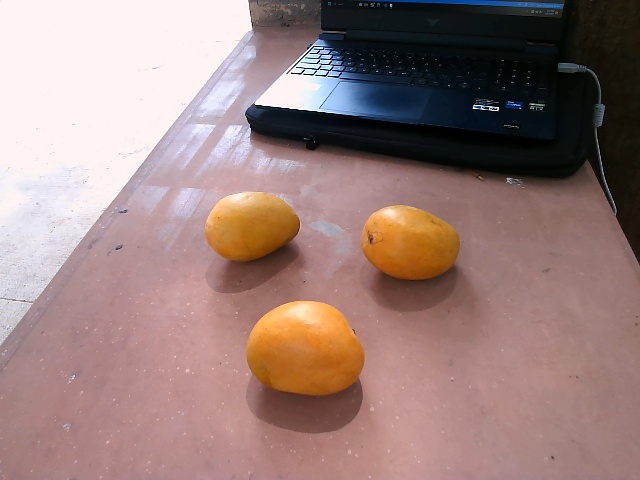
Label: Ripe_Mango